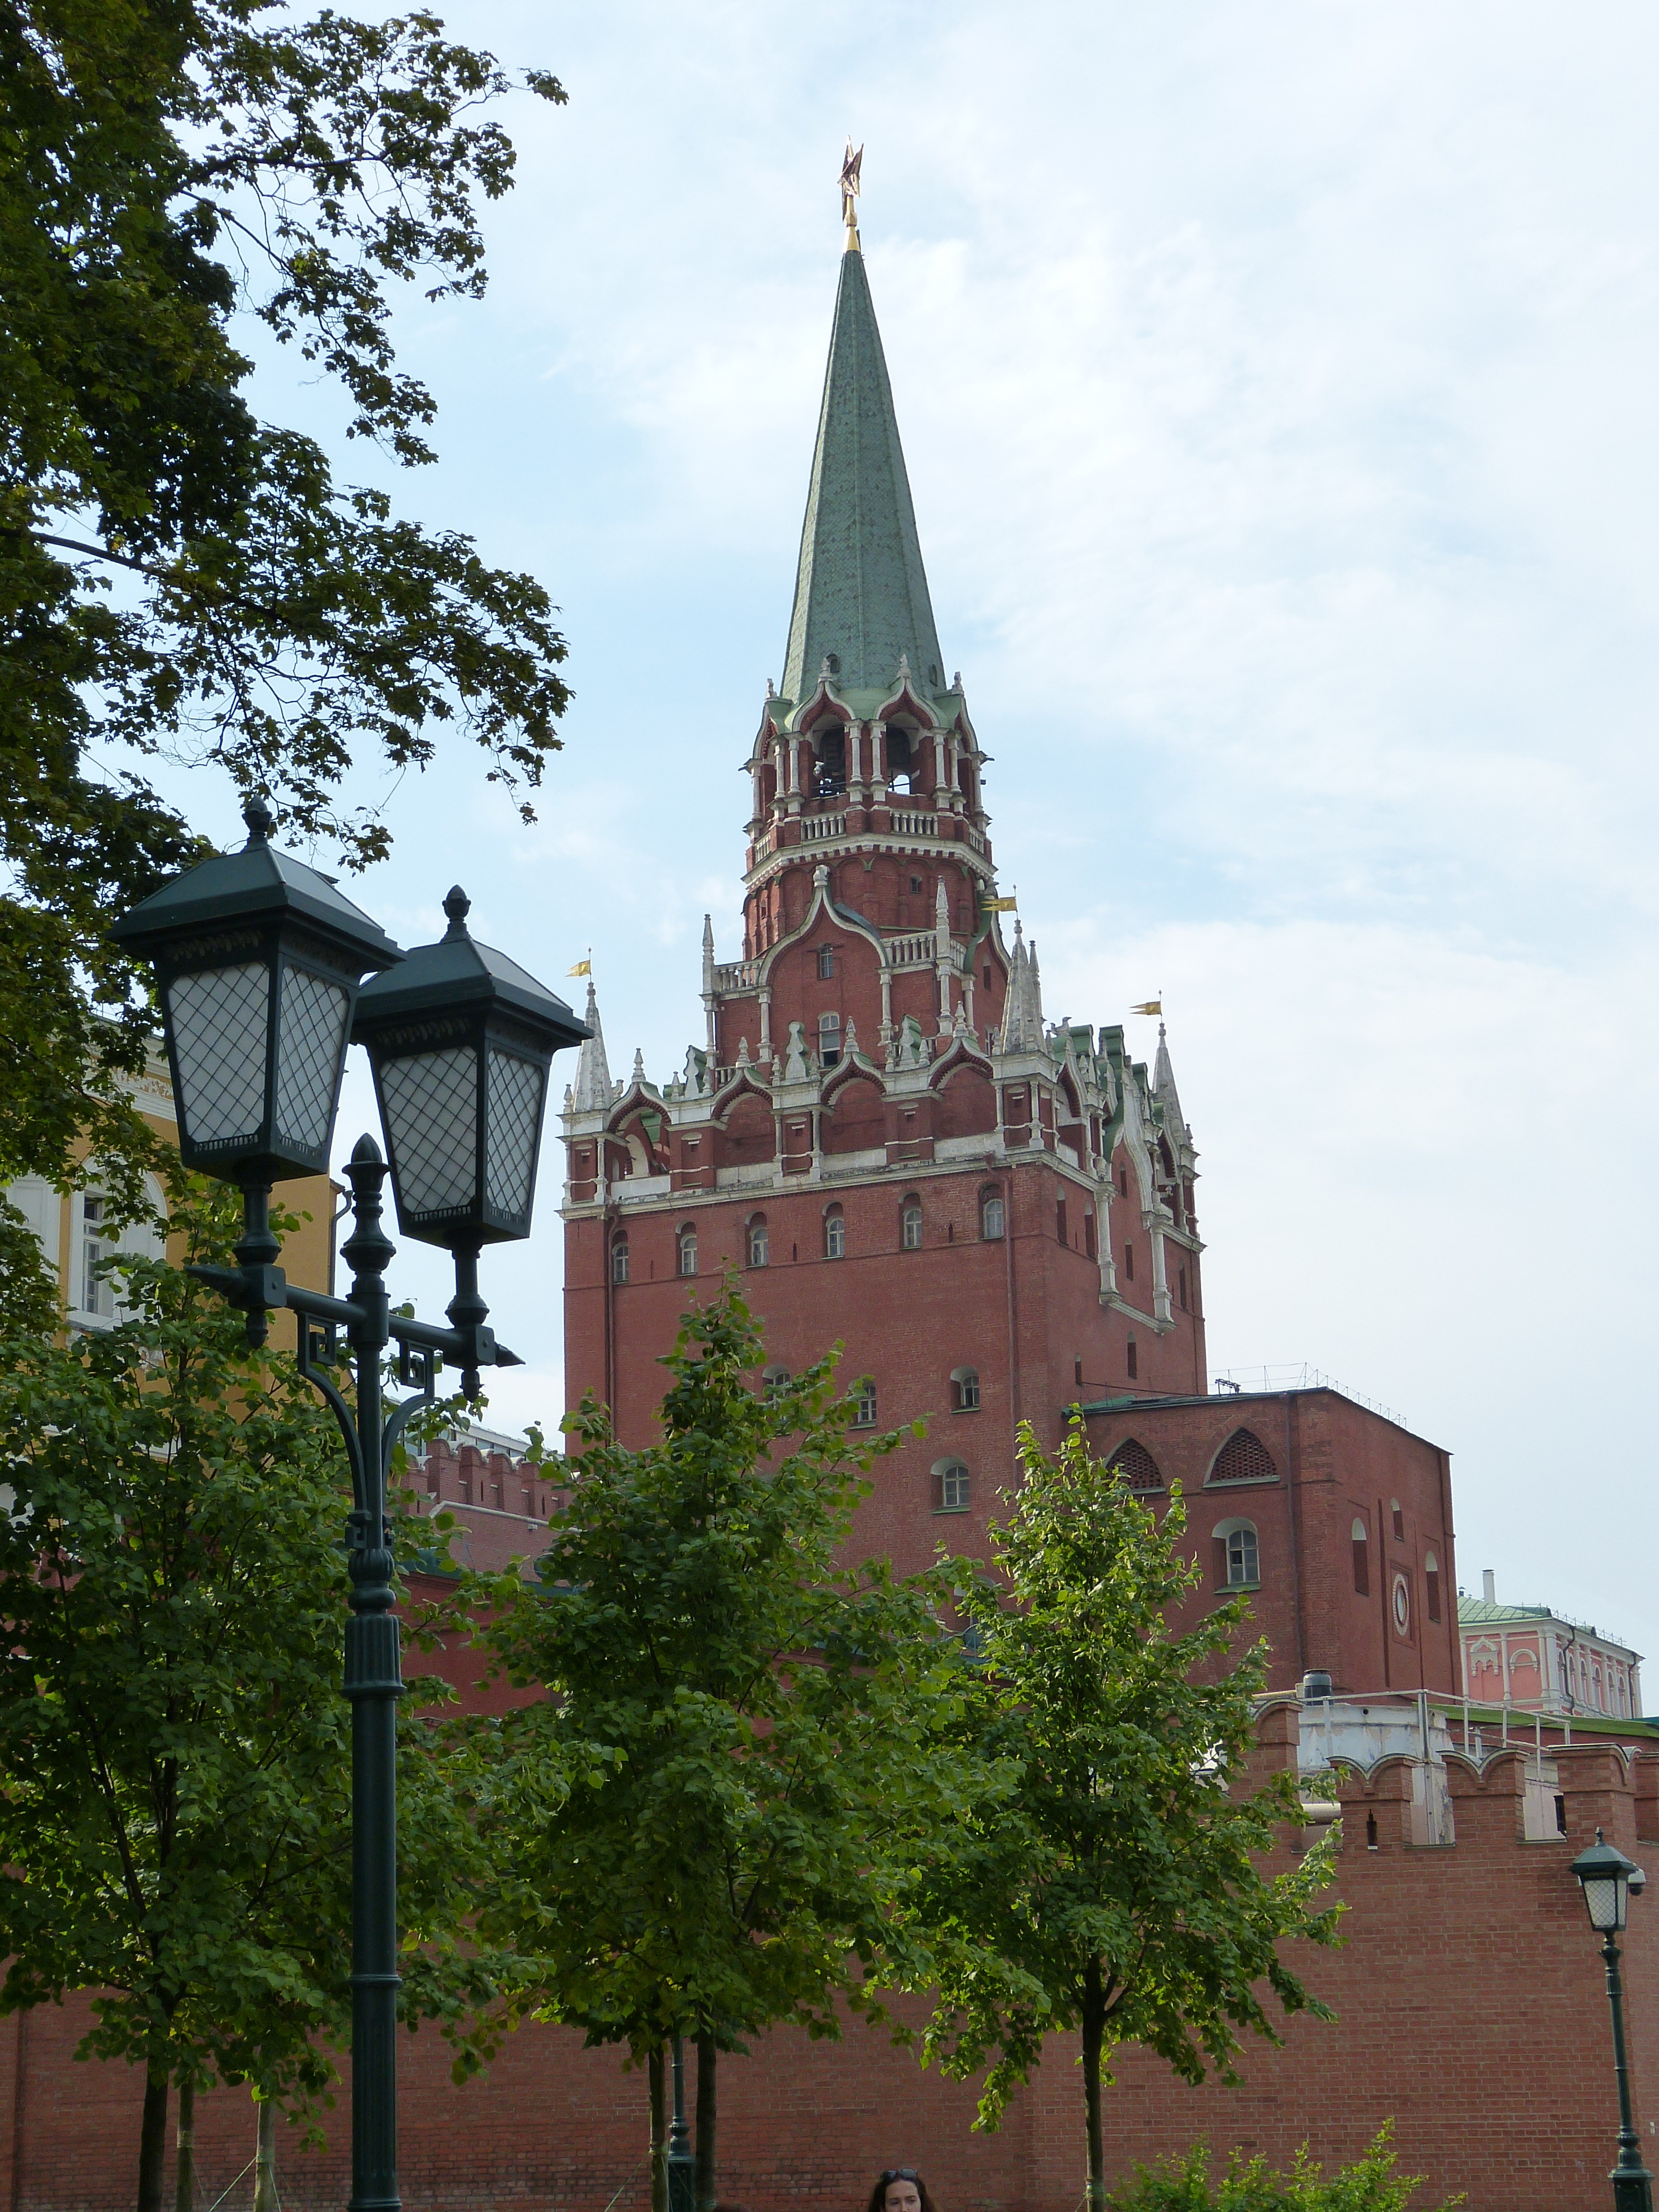
architecture, town, building, city, wall, downtown, tower, landmark, facade, church, tourism, place of worship, bell tower, capital, spire, steeple, moscow, government, russia, historically, kremlin, neighbourhood